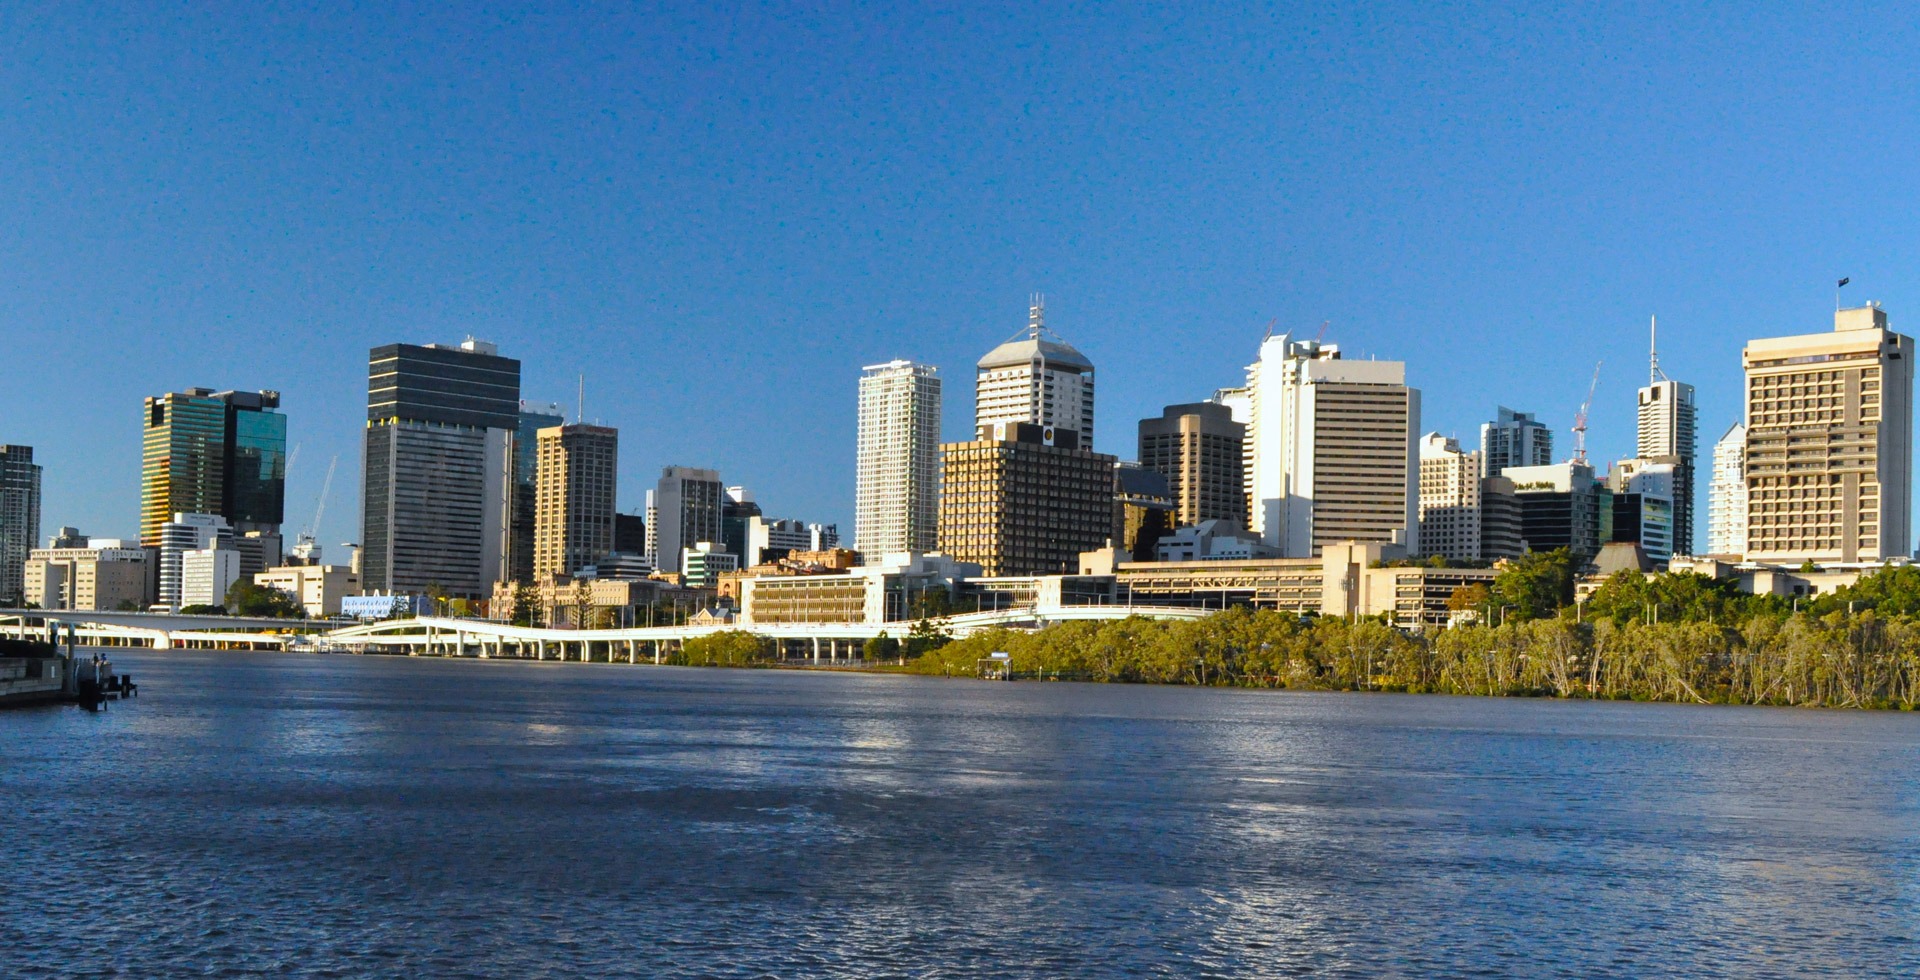
horizon, skyline, city, skyscraper, river, cityscape, panorama, downtown, landmark, tower block, australia, buildings, queensland, brisbane, metropolis, geographical feature, human settlement, metropolitan area